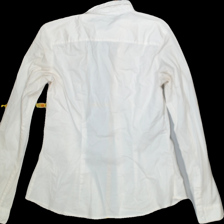
View: back
Type: Shirt
Category: Ladies
Brand: H&M
Colors: White
Material: 68%cotton 28%polyamide 4%elastane
Size: 36
Trend: No trend
Stains: No
Price range: 50-100
Recommended usage: Reuse